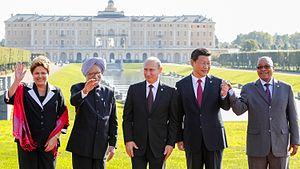
Dirigeants des BRICS au Sommet du G20 de Saint-Pétersbourg